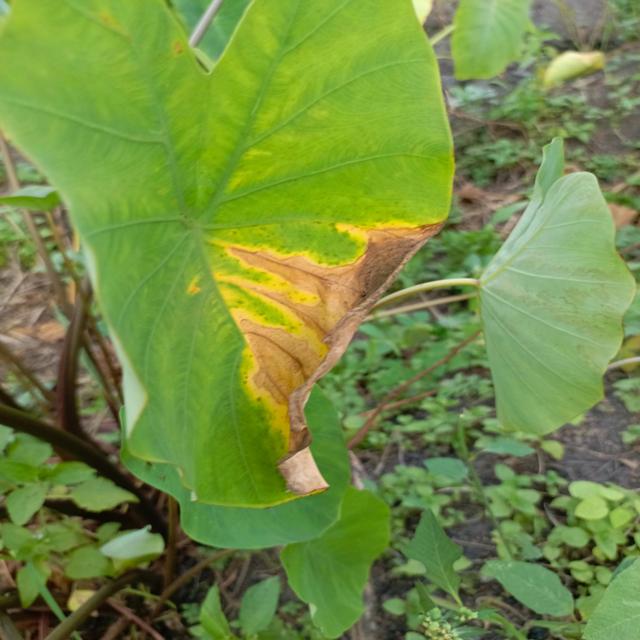
Label: Late_Blight